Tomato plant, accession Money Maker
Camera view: tilt-top (135 deg); turntable rotation: 90 degrees
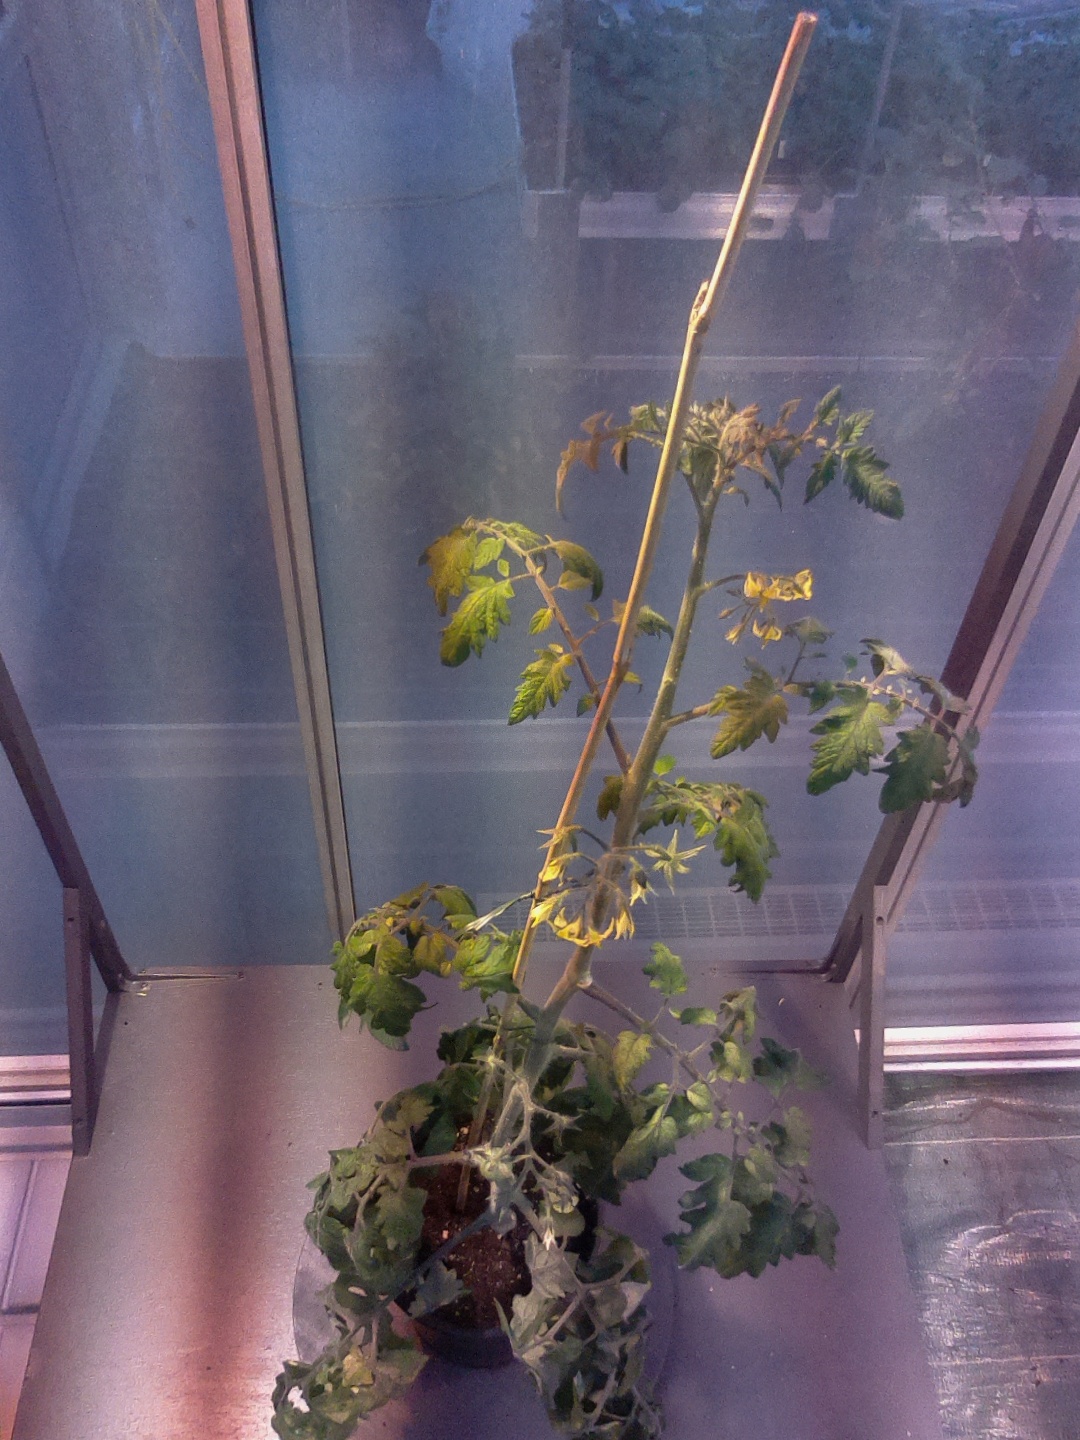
BBCH growth stage 71: 10%-20% of final fruit size